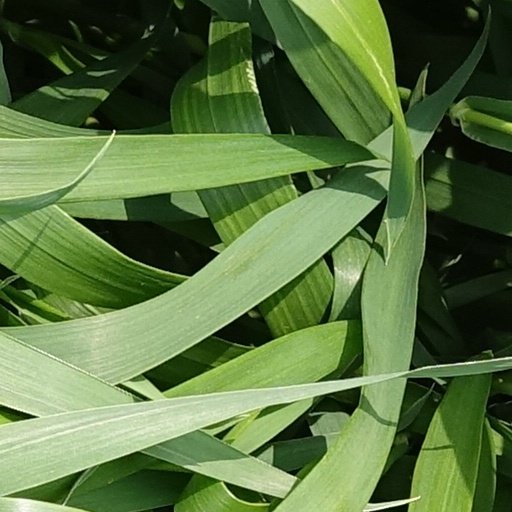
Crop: wheat